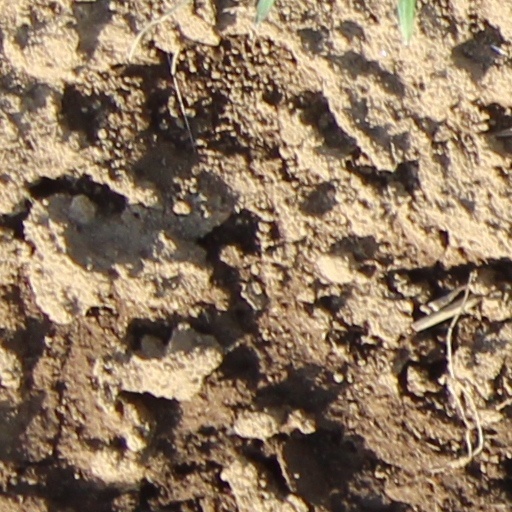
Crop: wheat